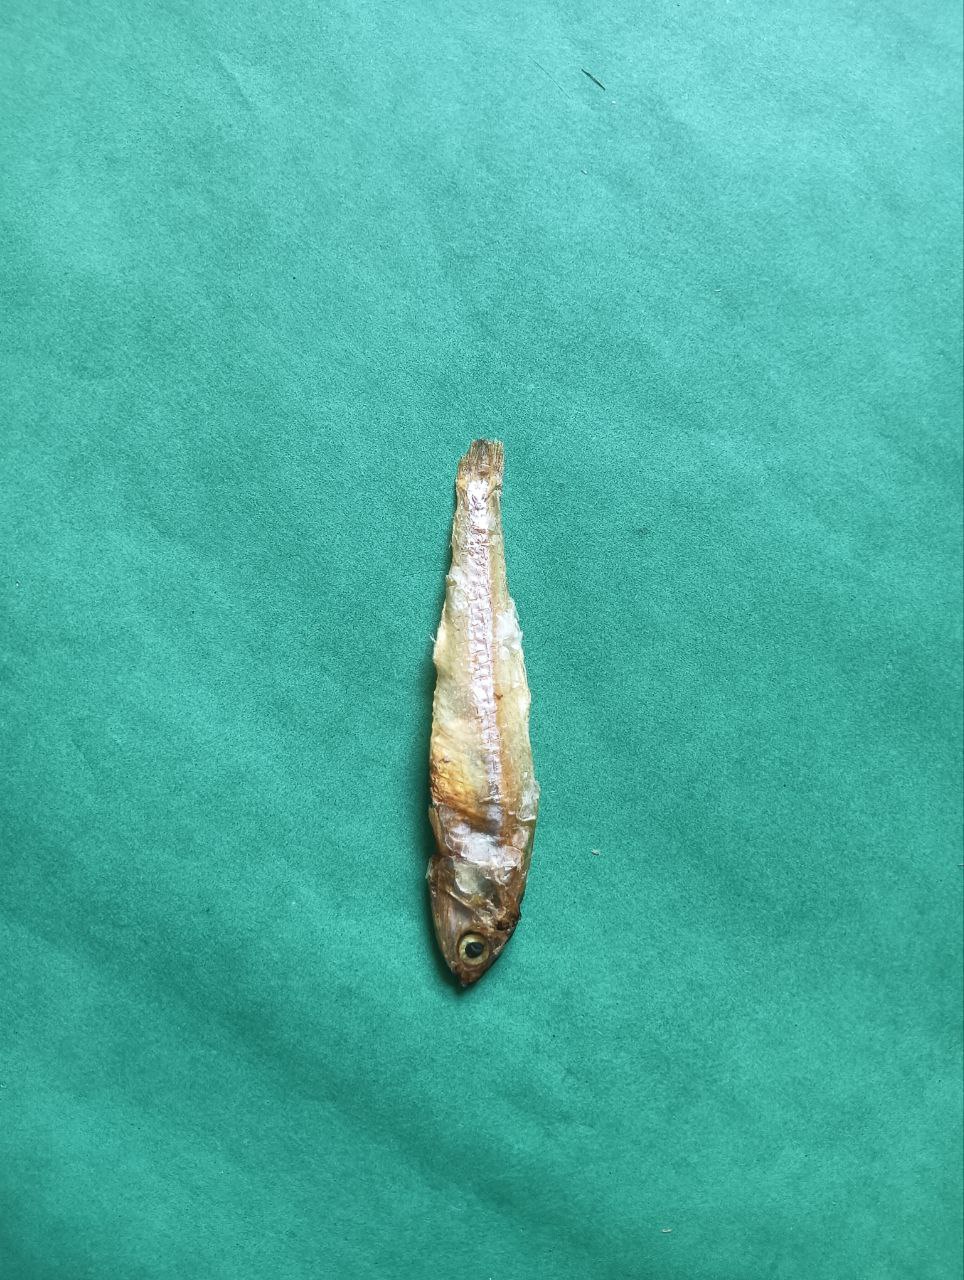
Species: narkeli